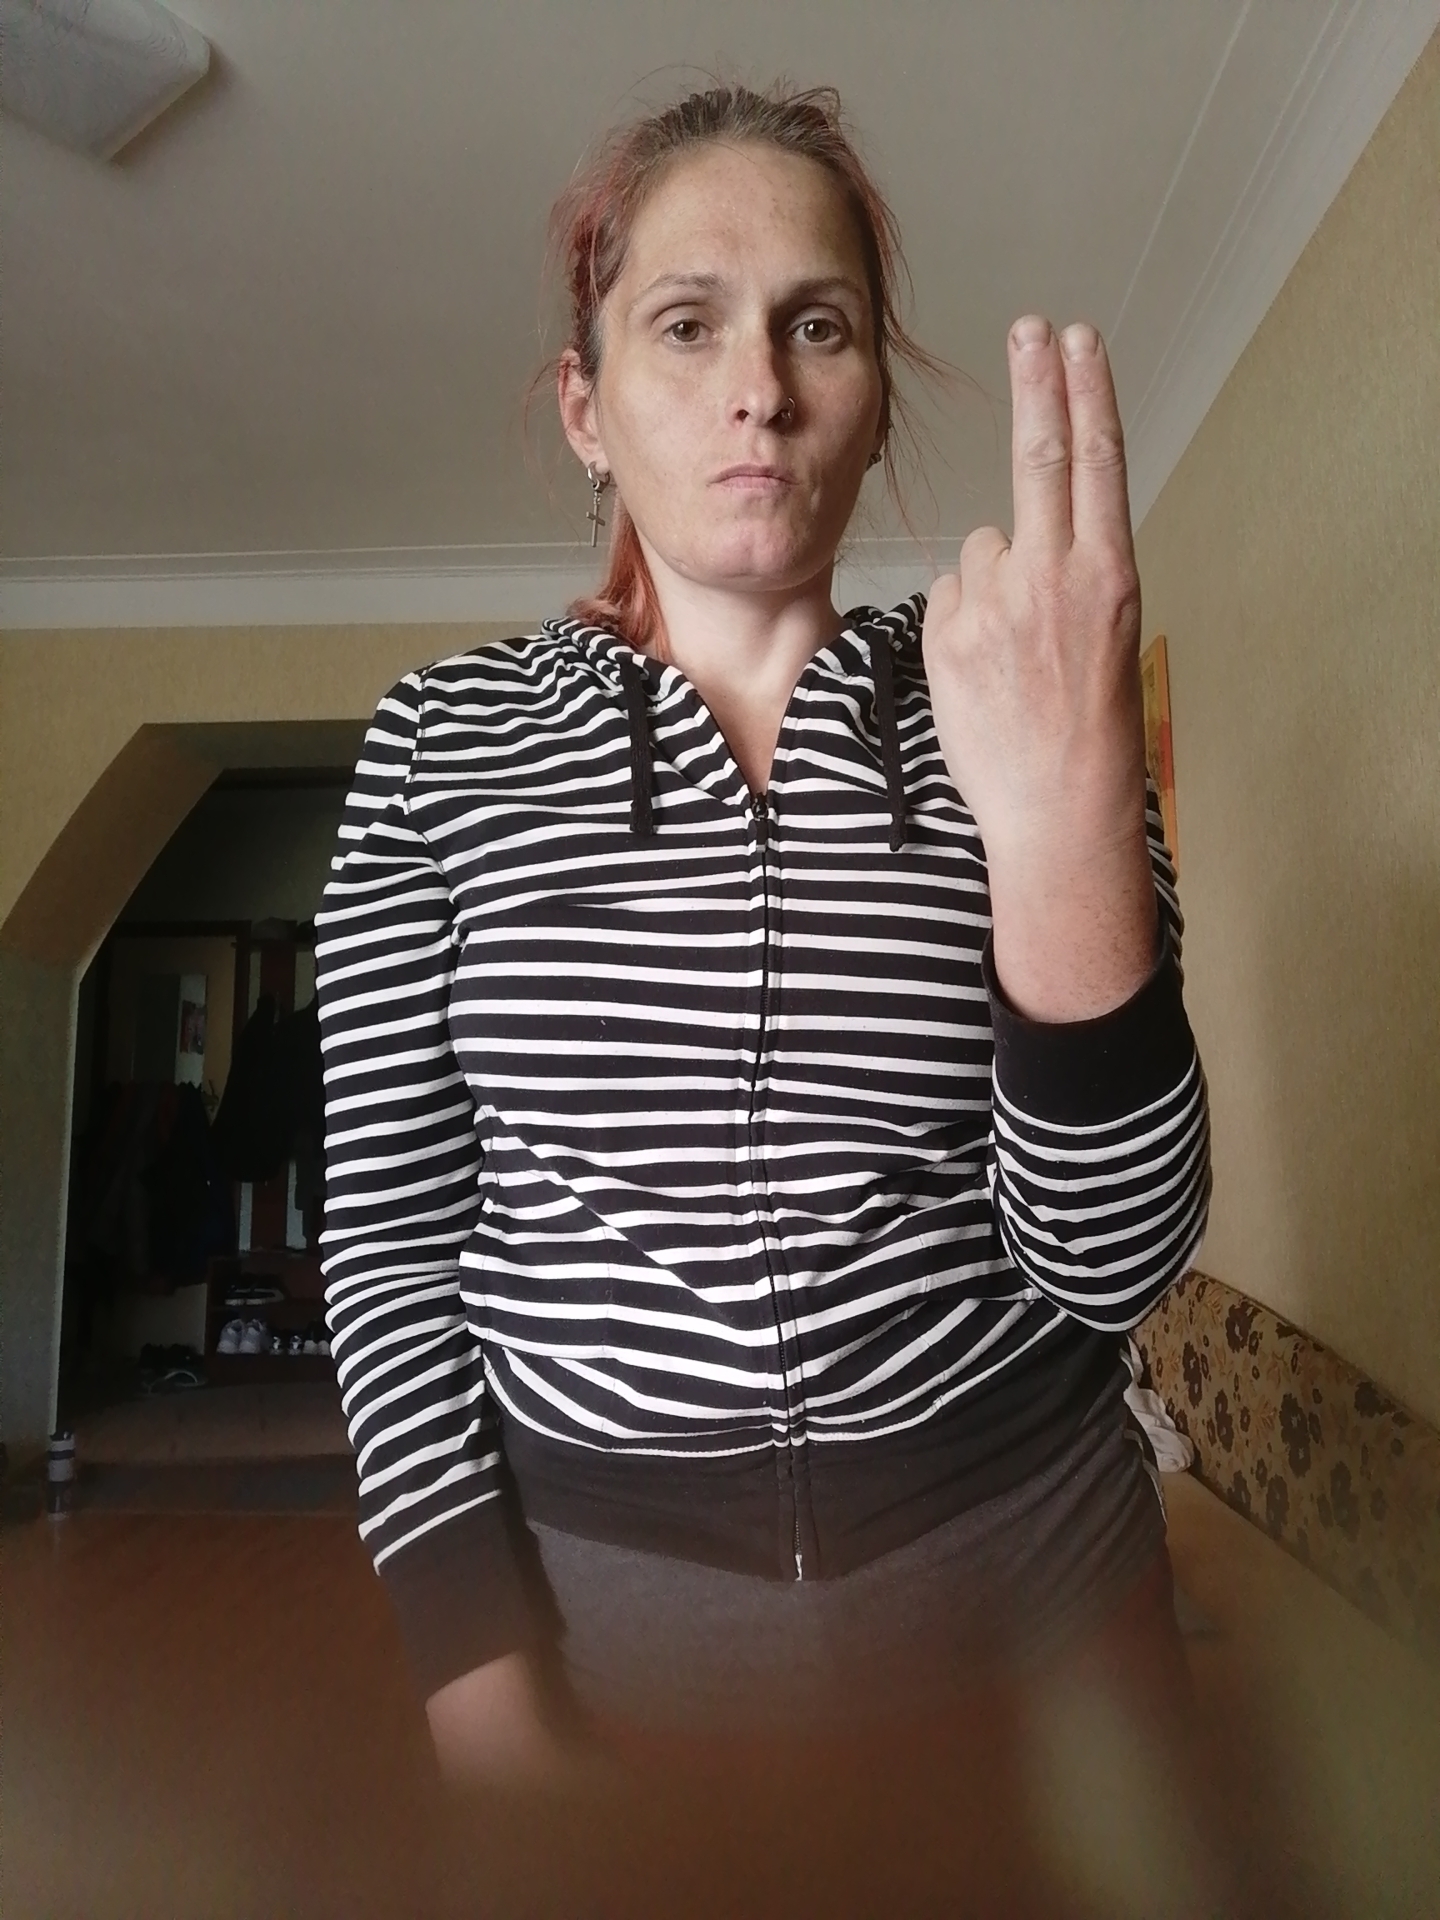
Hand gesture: two_up_inverted